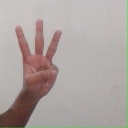
अक्षर: व